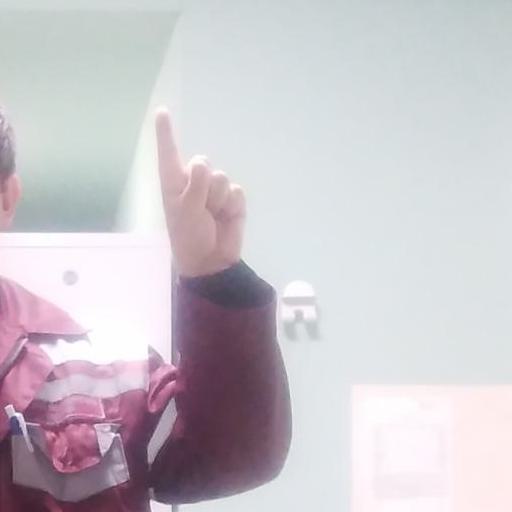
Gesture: one